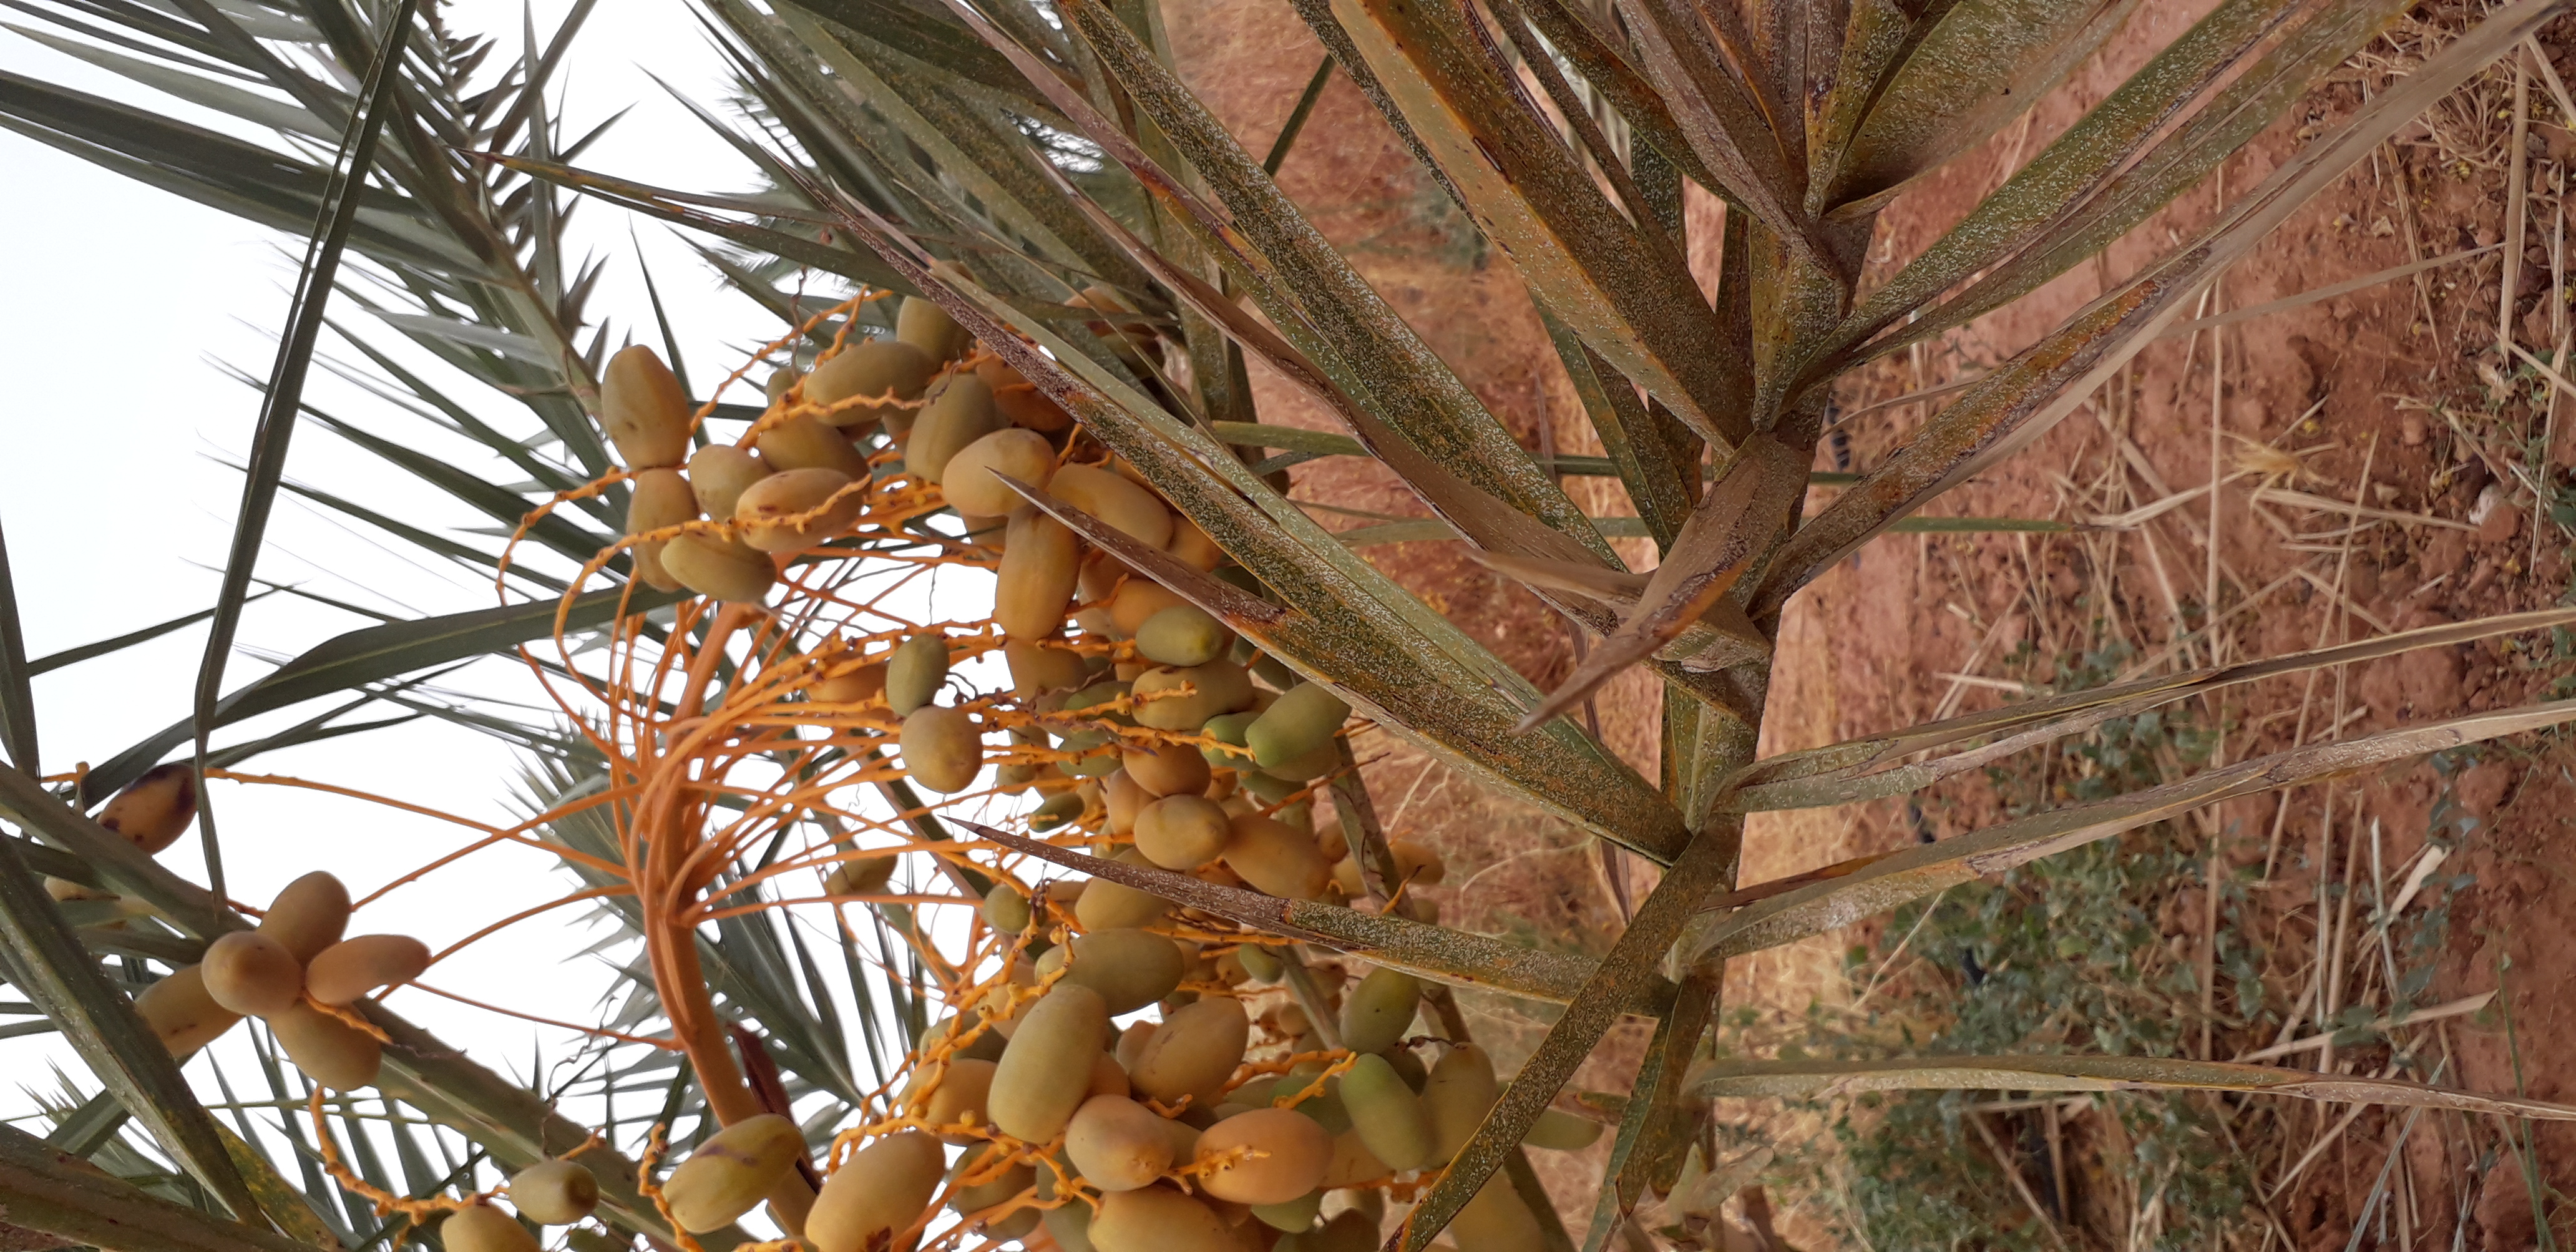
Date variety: Boumajhoul